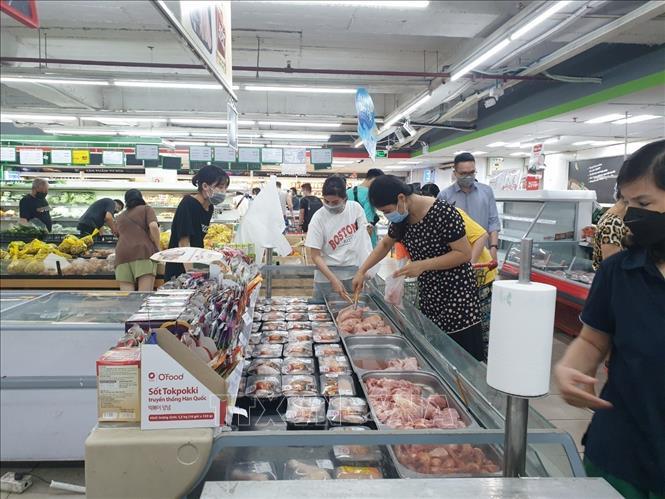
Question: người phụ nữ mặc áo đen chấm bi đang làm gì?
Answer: đang gắp thịt tươi sống